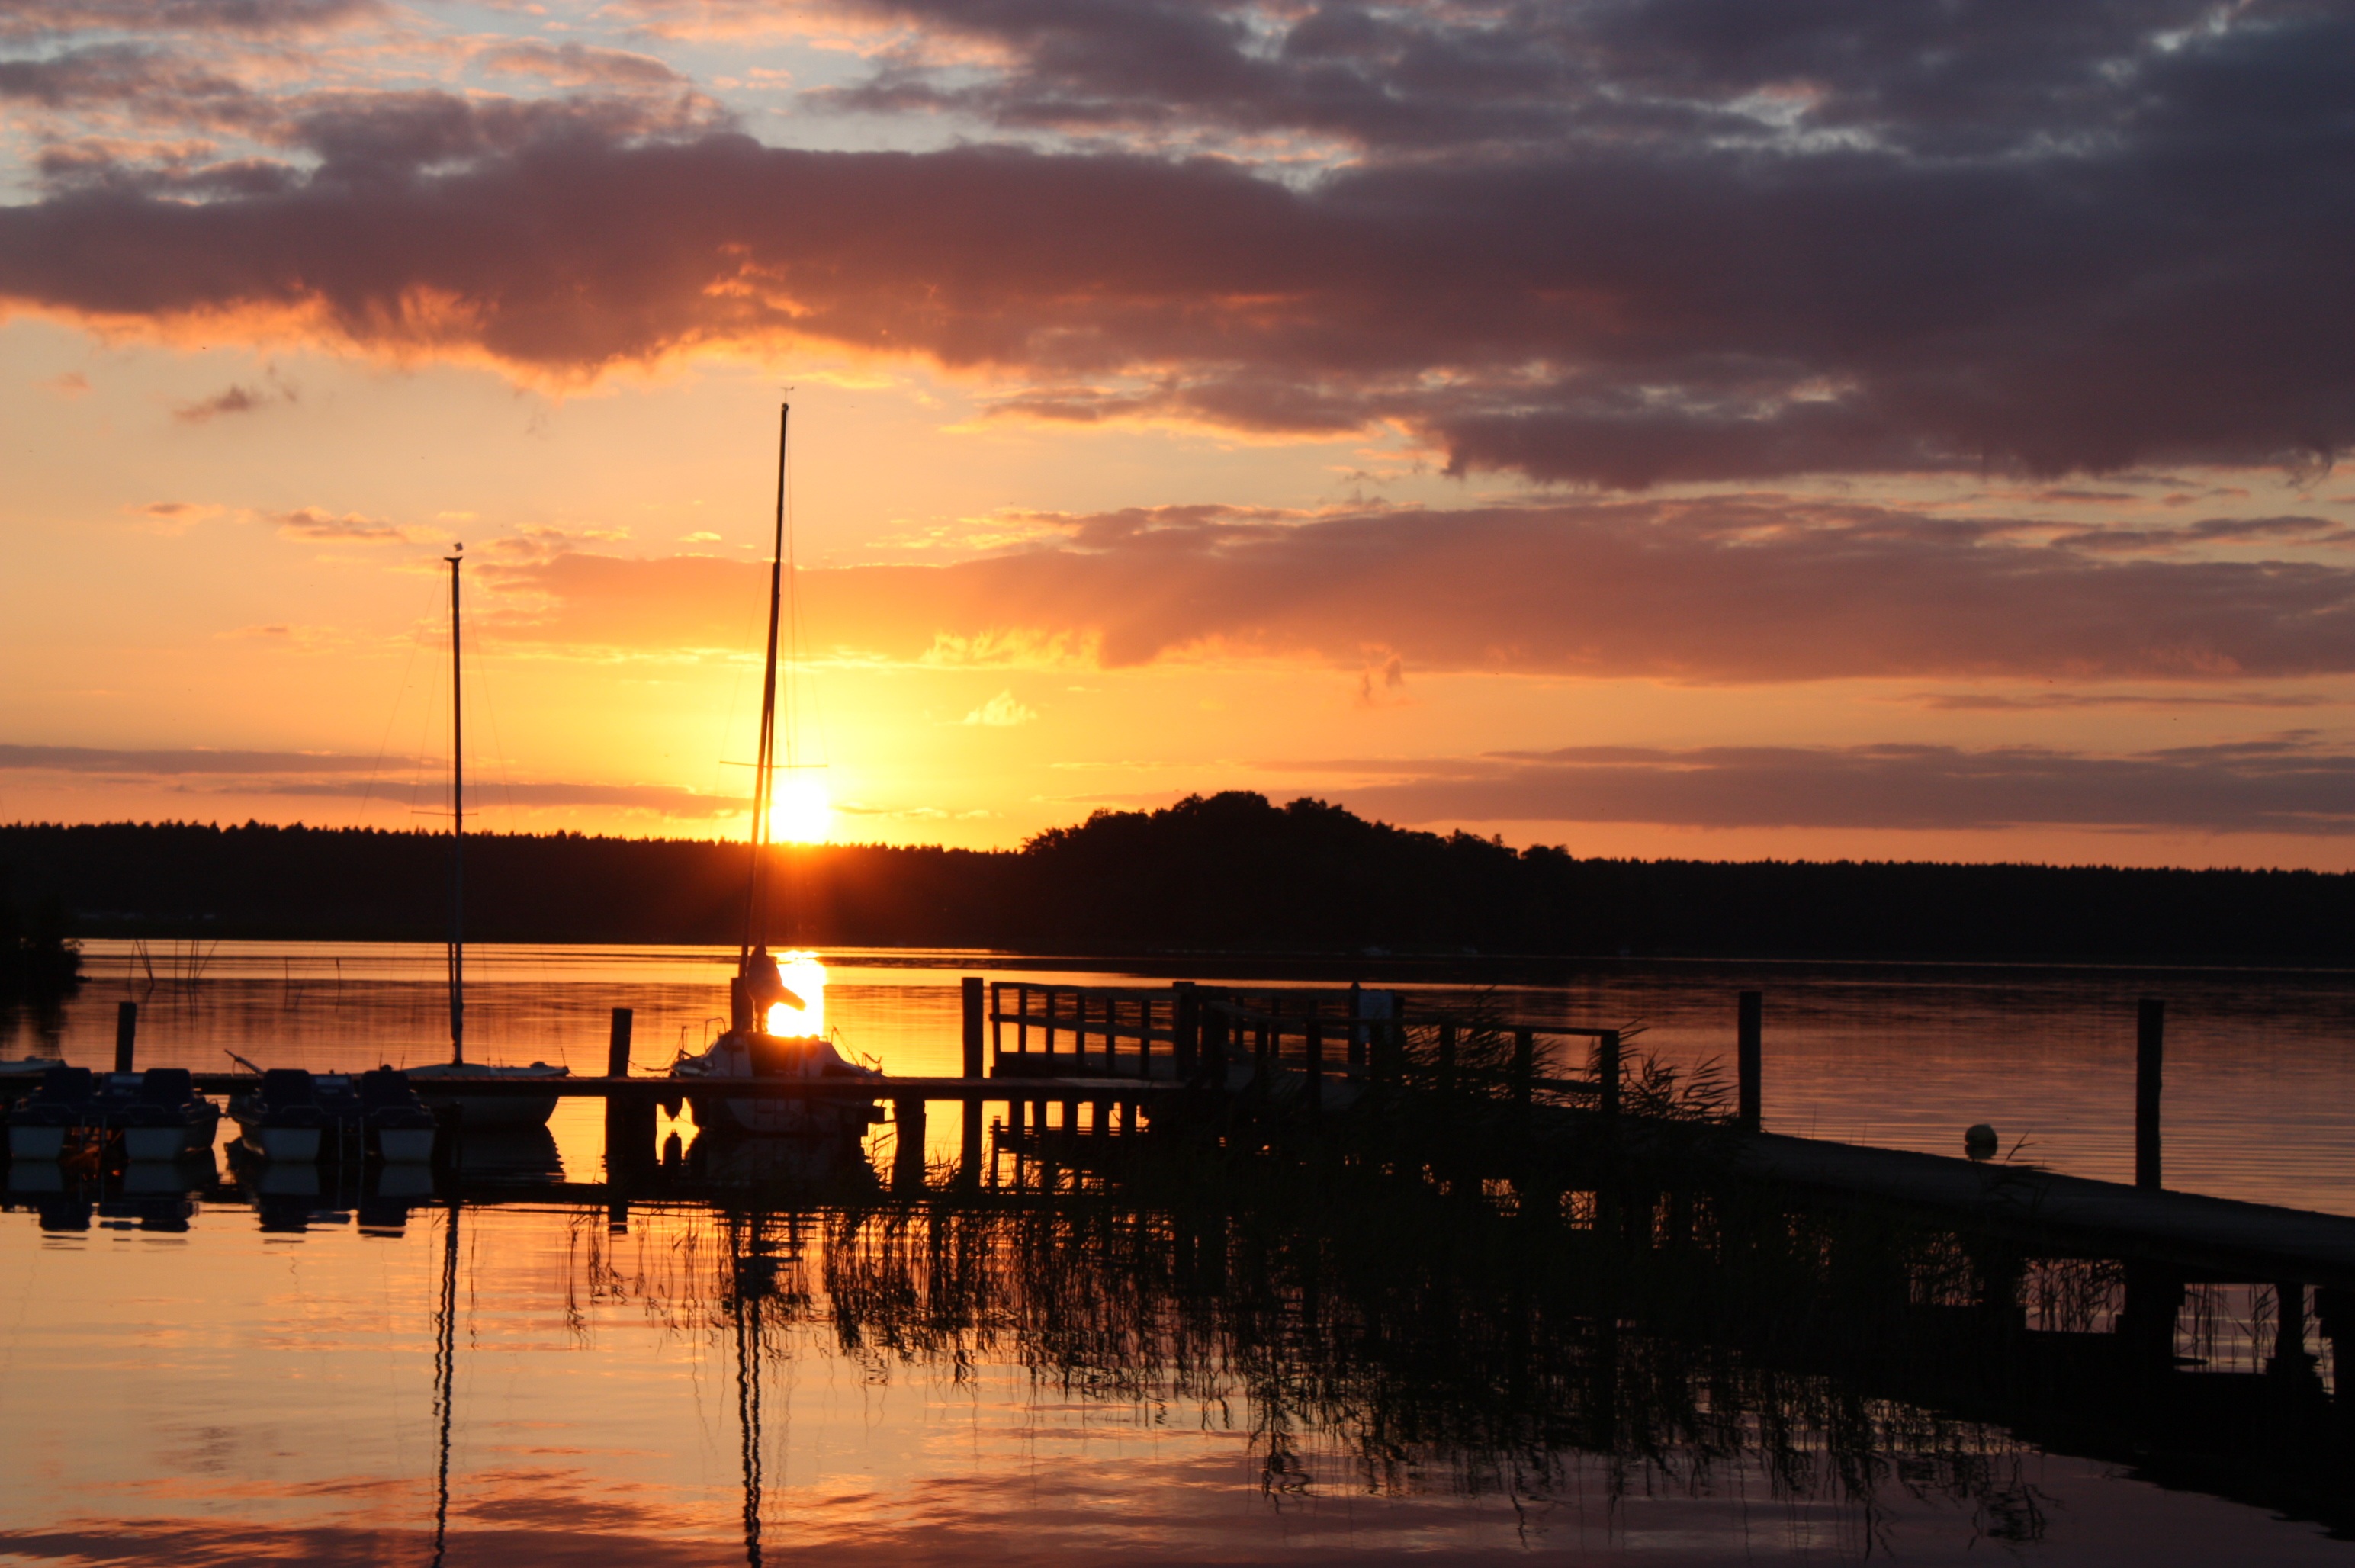
sea, horizon, cloud, sky, sun, sunrise, sunset, sunlight, morning, dawn, pier, dusk, evening, reflection, lakeside, germany, abendstimmung, afterglow, reinberg